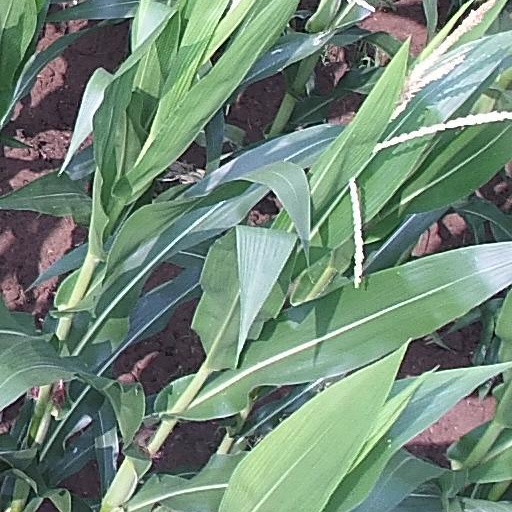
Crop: maize; corn